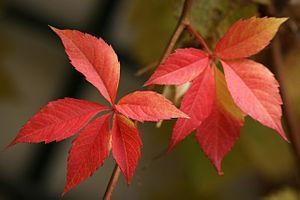
Feuille de vigne vierge (Parthenocissus quinquefolia) à l'automne Dansk: Blade af Klatre-Vildvin (Parthenocissus quinquefolia) i efterårsfarve